Codea

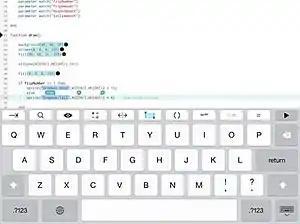
Editor of Codea version 2.0 on iOS 7

Codea.io is a code editor for iPad made by Two Lives Left. It is designed for prototyping visual ideas, primarily games and simulations. Finished projects can be exported directly from the app to Xcode. It is closely related to the Processing programming language, using many of the same methods for drawing functions as found in Processing.